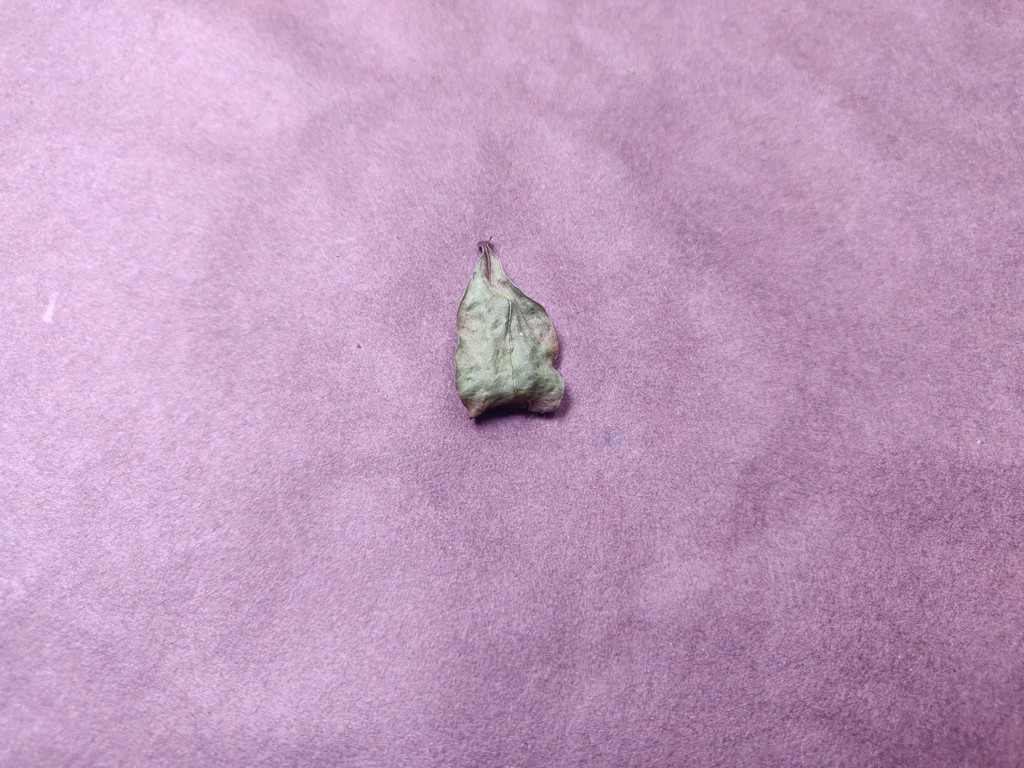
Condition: Dried
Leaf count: single
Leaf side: unknown